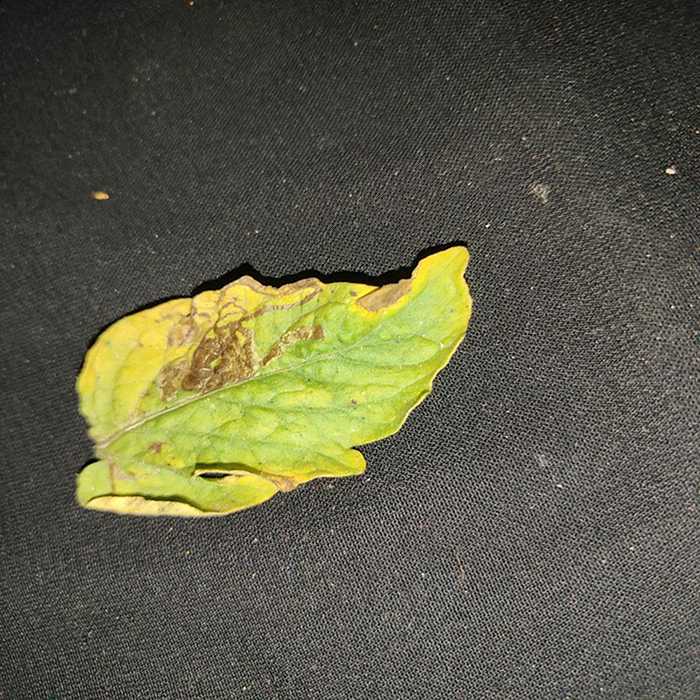
Plant: Tomato
Label: Tomato Bacterial spot